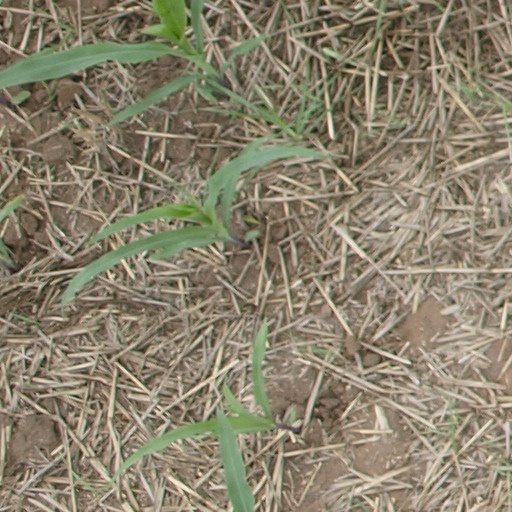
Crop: maize; corn